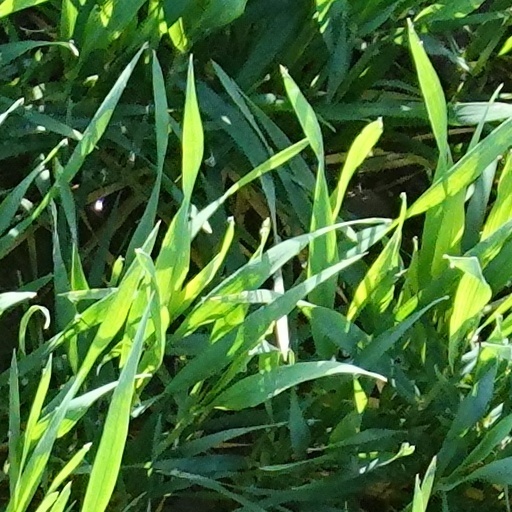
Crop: wheat